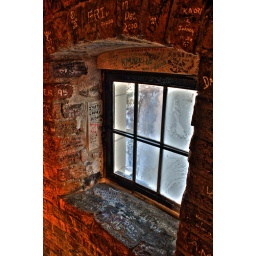
A frosty window in the tower at Casa Loma, Toronto.3-image HDR in Photomatix.IMG_4123_1_2